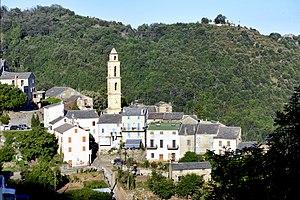
Ampugnani est une ancienne piève de Corse. Située dans le nord-est de l'île, en Castagniccia, elle relevait de la province de Bastia sur le plan civil et du diocèse d'Accia sur le plan religieux.